Battle of Manila (1570)

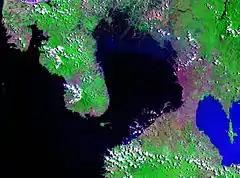
A modern-day satellite image of Manila Bay, showing the locations of Cavite and the Pasig River delta, including Intramuros, the site of the capital of the Kingdom of Luzon.

By the late 1560s, Miguel López de Legazpi who had left Mexico with a retinue of Spanish and Mexican soldiers, was already searching for a more suitable place to establish the Spanish colonial capital, having found first Cebu and then Iloilo undesirable because of insufficient food supplies and attacks by Portuguese pirates. He was in Cebu when he first heard about a well-supplied, fortified settlement to the north, and sent messages of friendship to its ruler, Rajah Matanda, whom he addressed as "King of Luzon." In 1570, Legazpi put Martin de Goiti in command of an expedition north to Manila and tasked him with negotiating the establishment of a Spanish fort there.